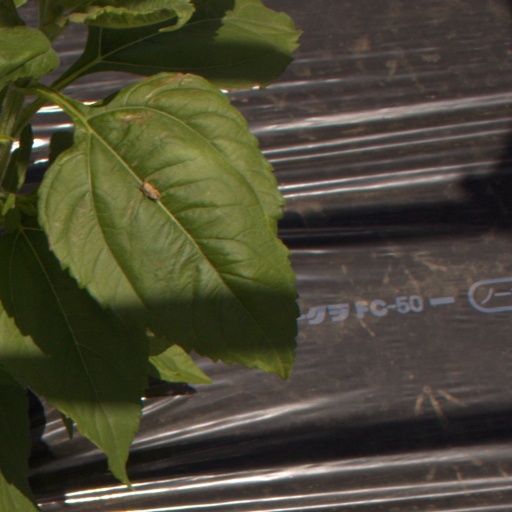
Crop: Jerusalem artichoke